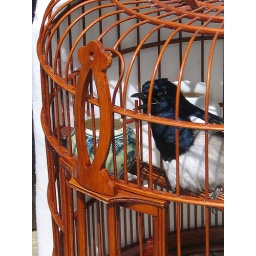
a bird calls loudly from his cage at the bird market in kowloon